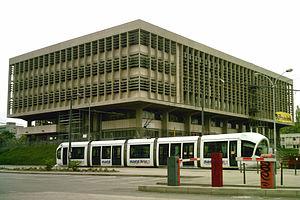
La bibliothèque universitaire de l'université Lyon I (campus de la Doua). La Doua (Villeurbanne, France)
En France, les centres d'acquisition et de diffusion de l'information scientifique et technique constituaient un réseau documentaire de bibliothèques spécialisées. Créés en 1980 et gérés par de grandes bibliothèques universitaires ou de grands établissements de recherche, ils sont, depuis 2017, remplacés par les Collections d'excellence.
L'université de Lyon est une communauté d'universités et établissements qui fédère onze établissements d’enseignement supérieur et de recherche de Lyon et Saint-Étienne ainsi que le CNRS, et a pour vocation de promouvoir la qualité des formations et des recherches menées en leur sein.
Lyon est, après Paris, la deuxième ville de France pour les études supérieures et pour le nombre d'étudiants, avec plus de 127 500 étudiants.